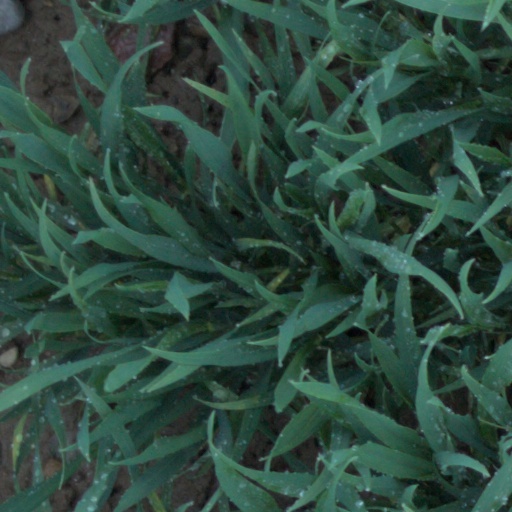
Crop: wheat